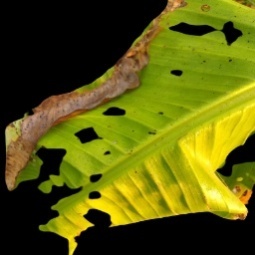
Label: Potassium